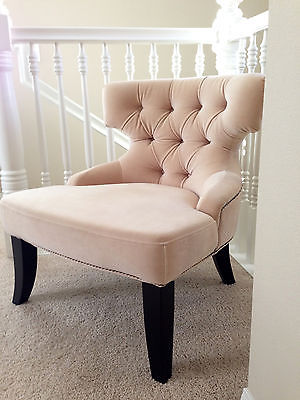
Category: chair